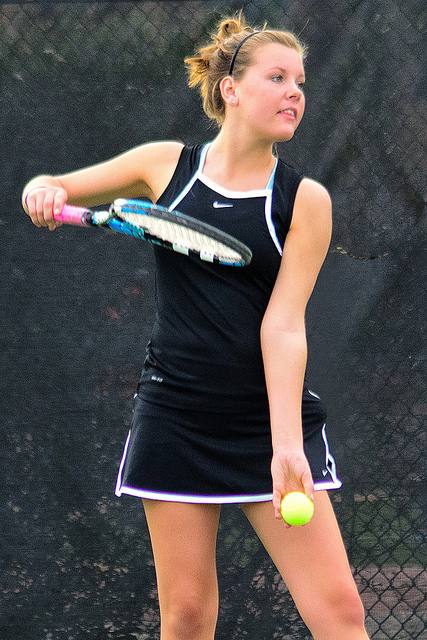
vận động viên tennis nữ chuẩn bị đánh bóng